Jennifer Abel

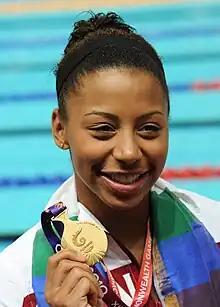
Abel at the 2010 Commonwealth Games

Jennifer Abel (born August 23, 1991) is a Canadian former diver. She is currently partnered with Mélissa Citrini-Beaulieu for synchronized diving. She won an Olympic bronze medal at the 2012 Summer Olympics in the 3 m synchro diving event with Émilie Heymans and a silver medal at the 2020 Summer Olympics in the same event with Melissa Citrini-Beaulieu. Abel is a four-time Commonwealth Games champion in the 1 m and 3 m synchronized springboard; and is also a three-time Pan American Games champion in the 3 m springboard and 3 m synchronized springboard. Her ten medals (six silver, four bronze) at the FINA World Championships are a record for most medals by a Canadian in diving at the world championships.